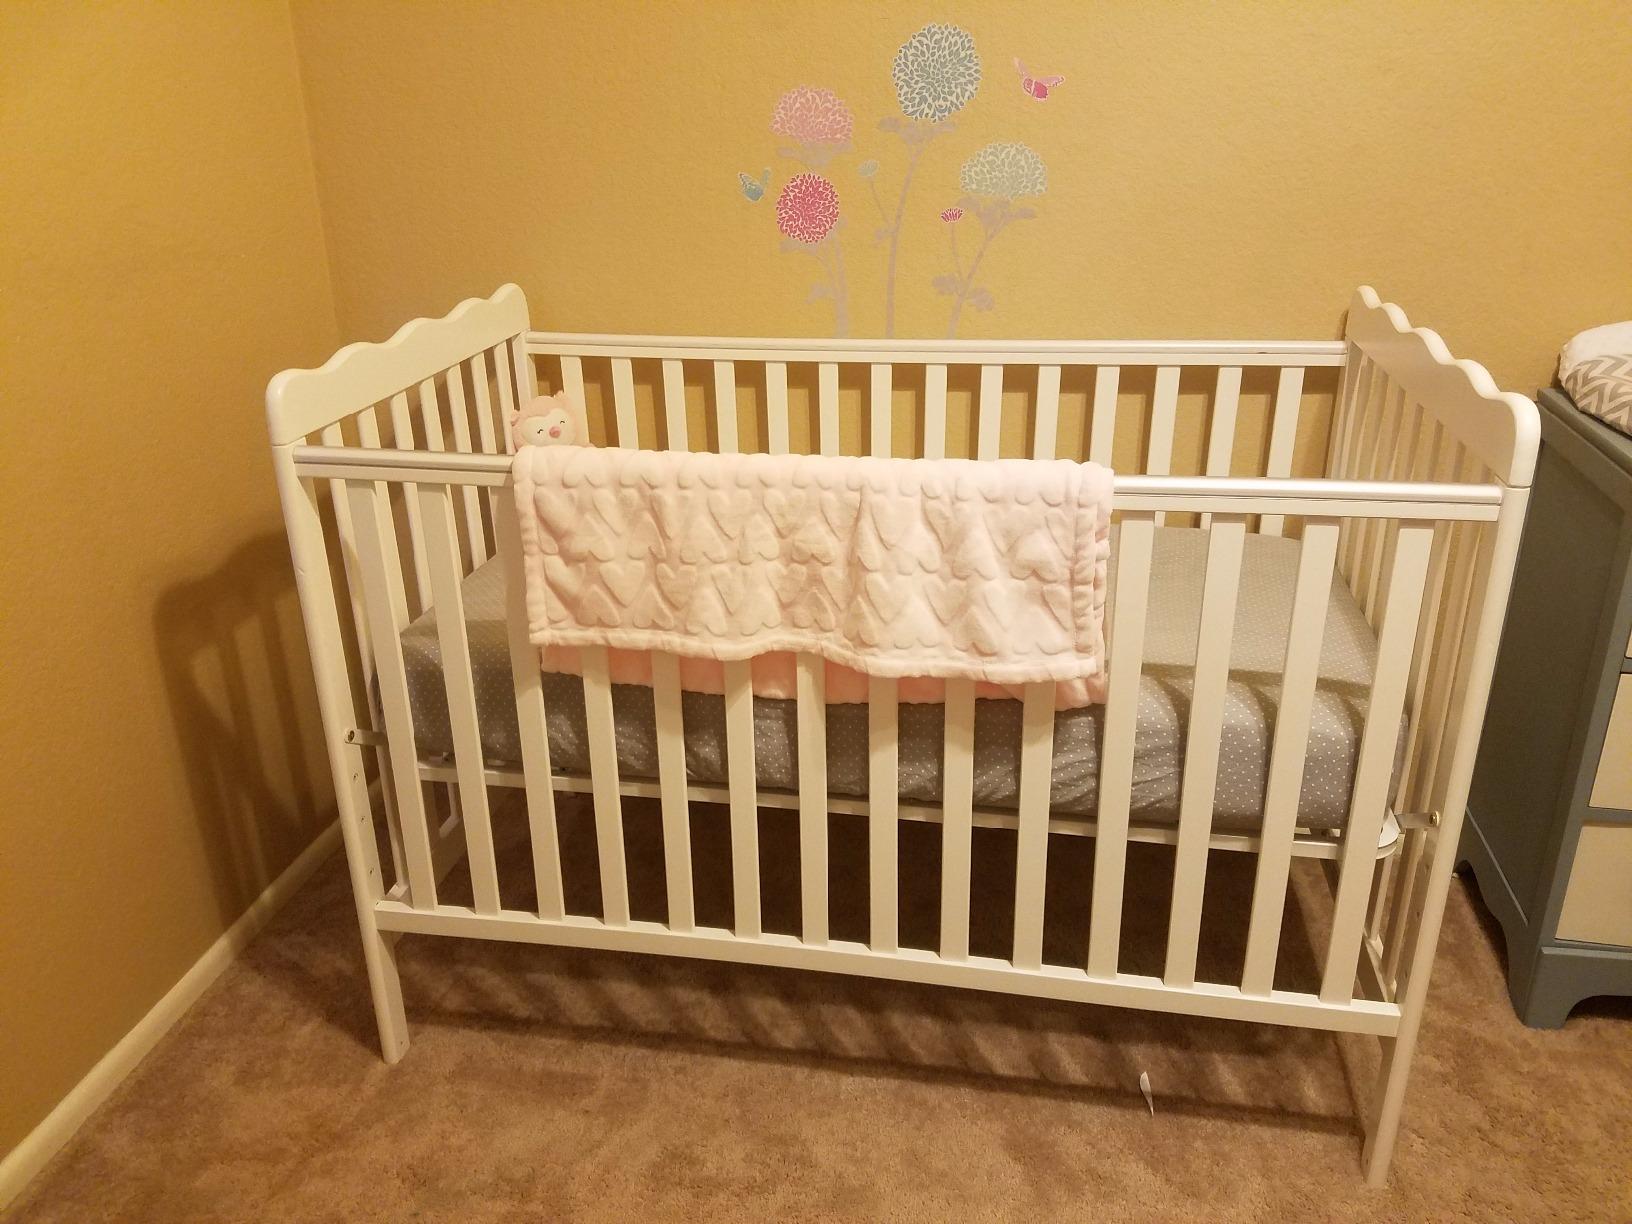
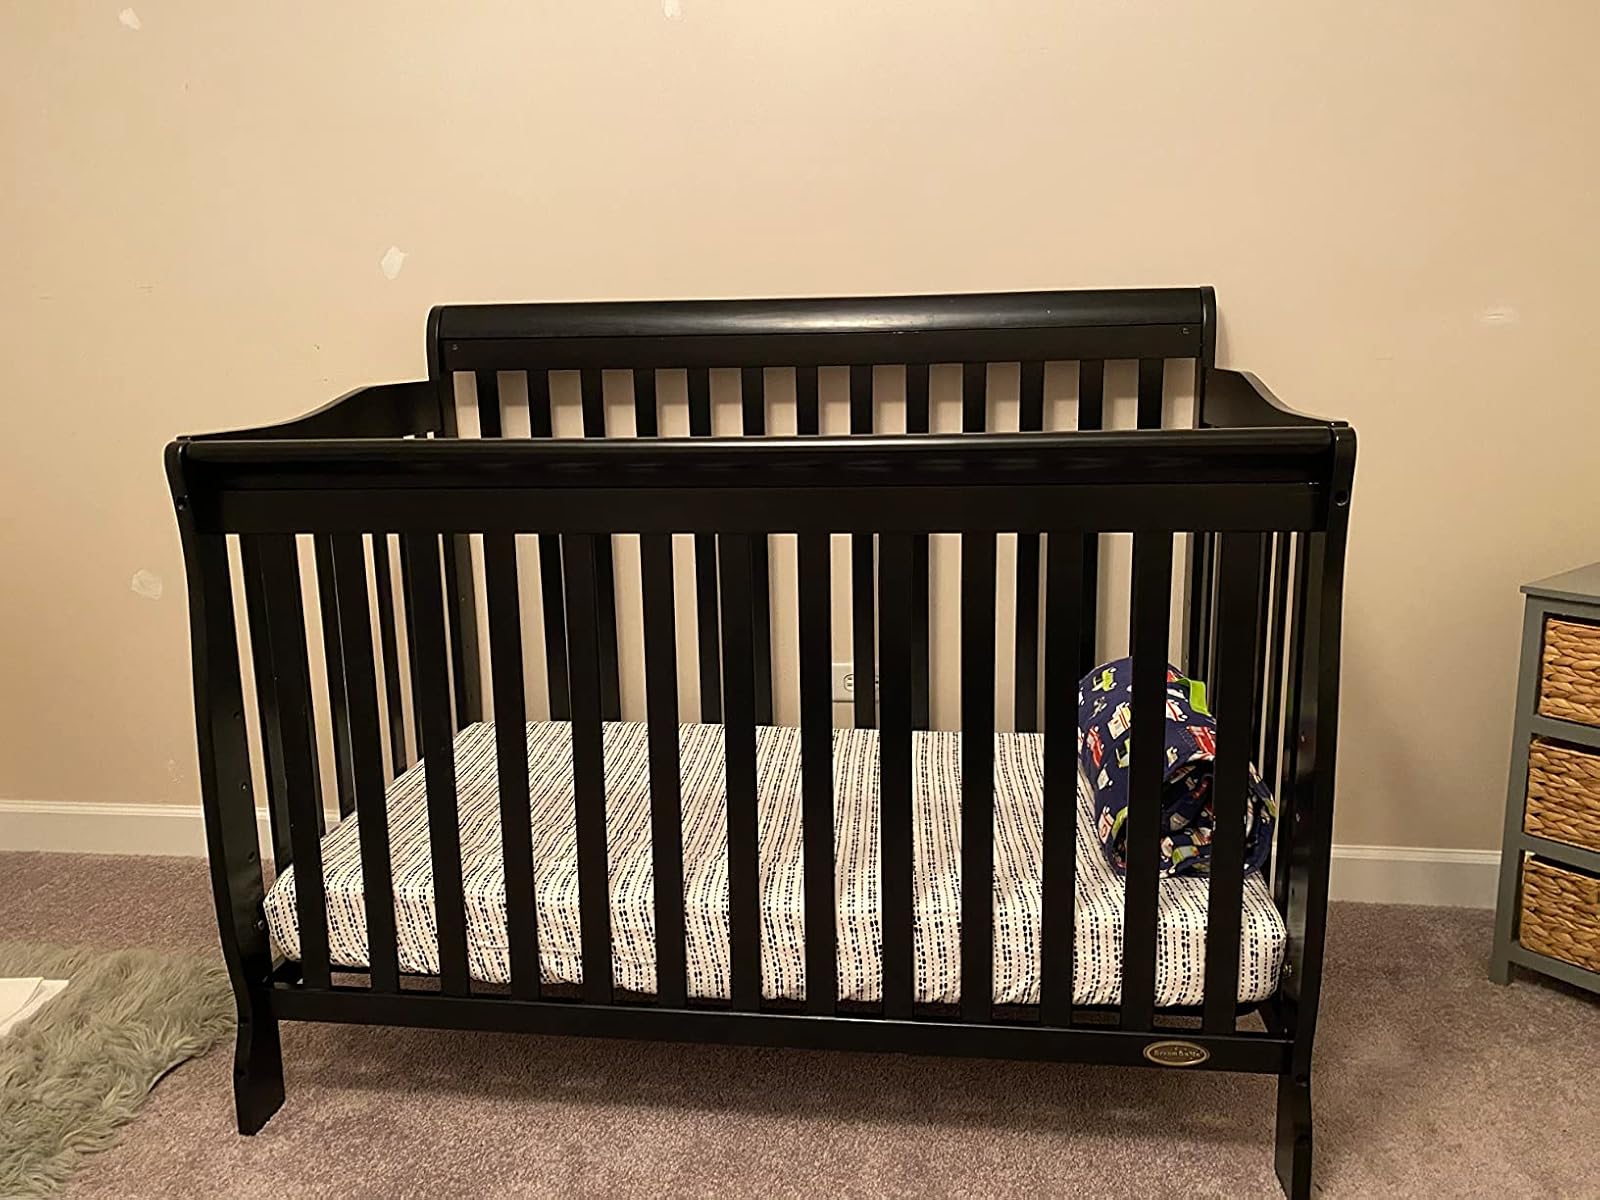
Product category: products_crib
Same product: no